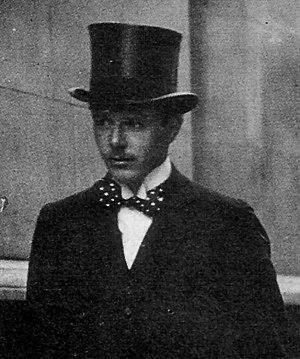
Harold Nicolson est un diplomate, homme politique, biographe et écrivain britannique. Connu pour son philhellénisme et ses convictions hostiles à la Turquie, il a influencé la politique extérieure du Royaume-Uni en faveur de la Grèce durant l'entre-deux-guerres. Les trois volumes de son Journal, qui couvrent la période de 1936 à 1968, offrent un témoignage direct de la politique britannique pendant la première moitié du XXᵉ siècle.